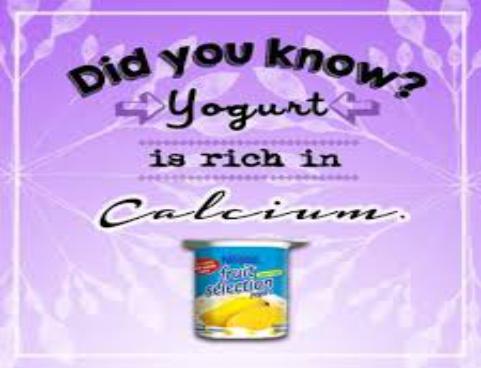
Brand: Fruit Selection Yogurt
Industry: Food